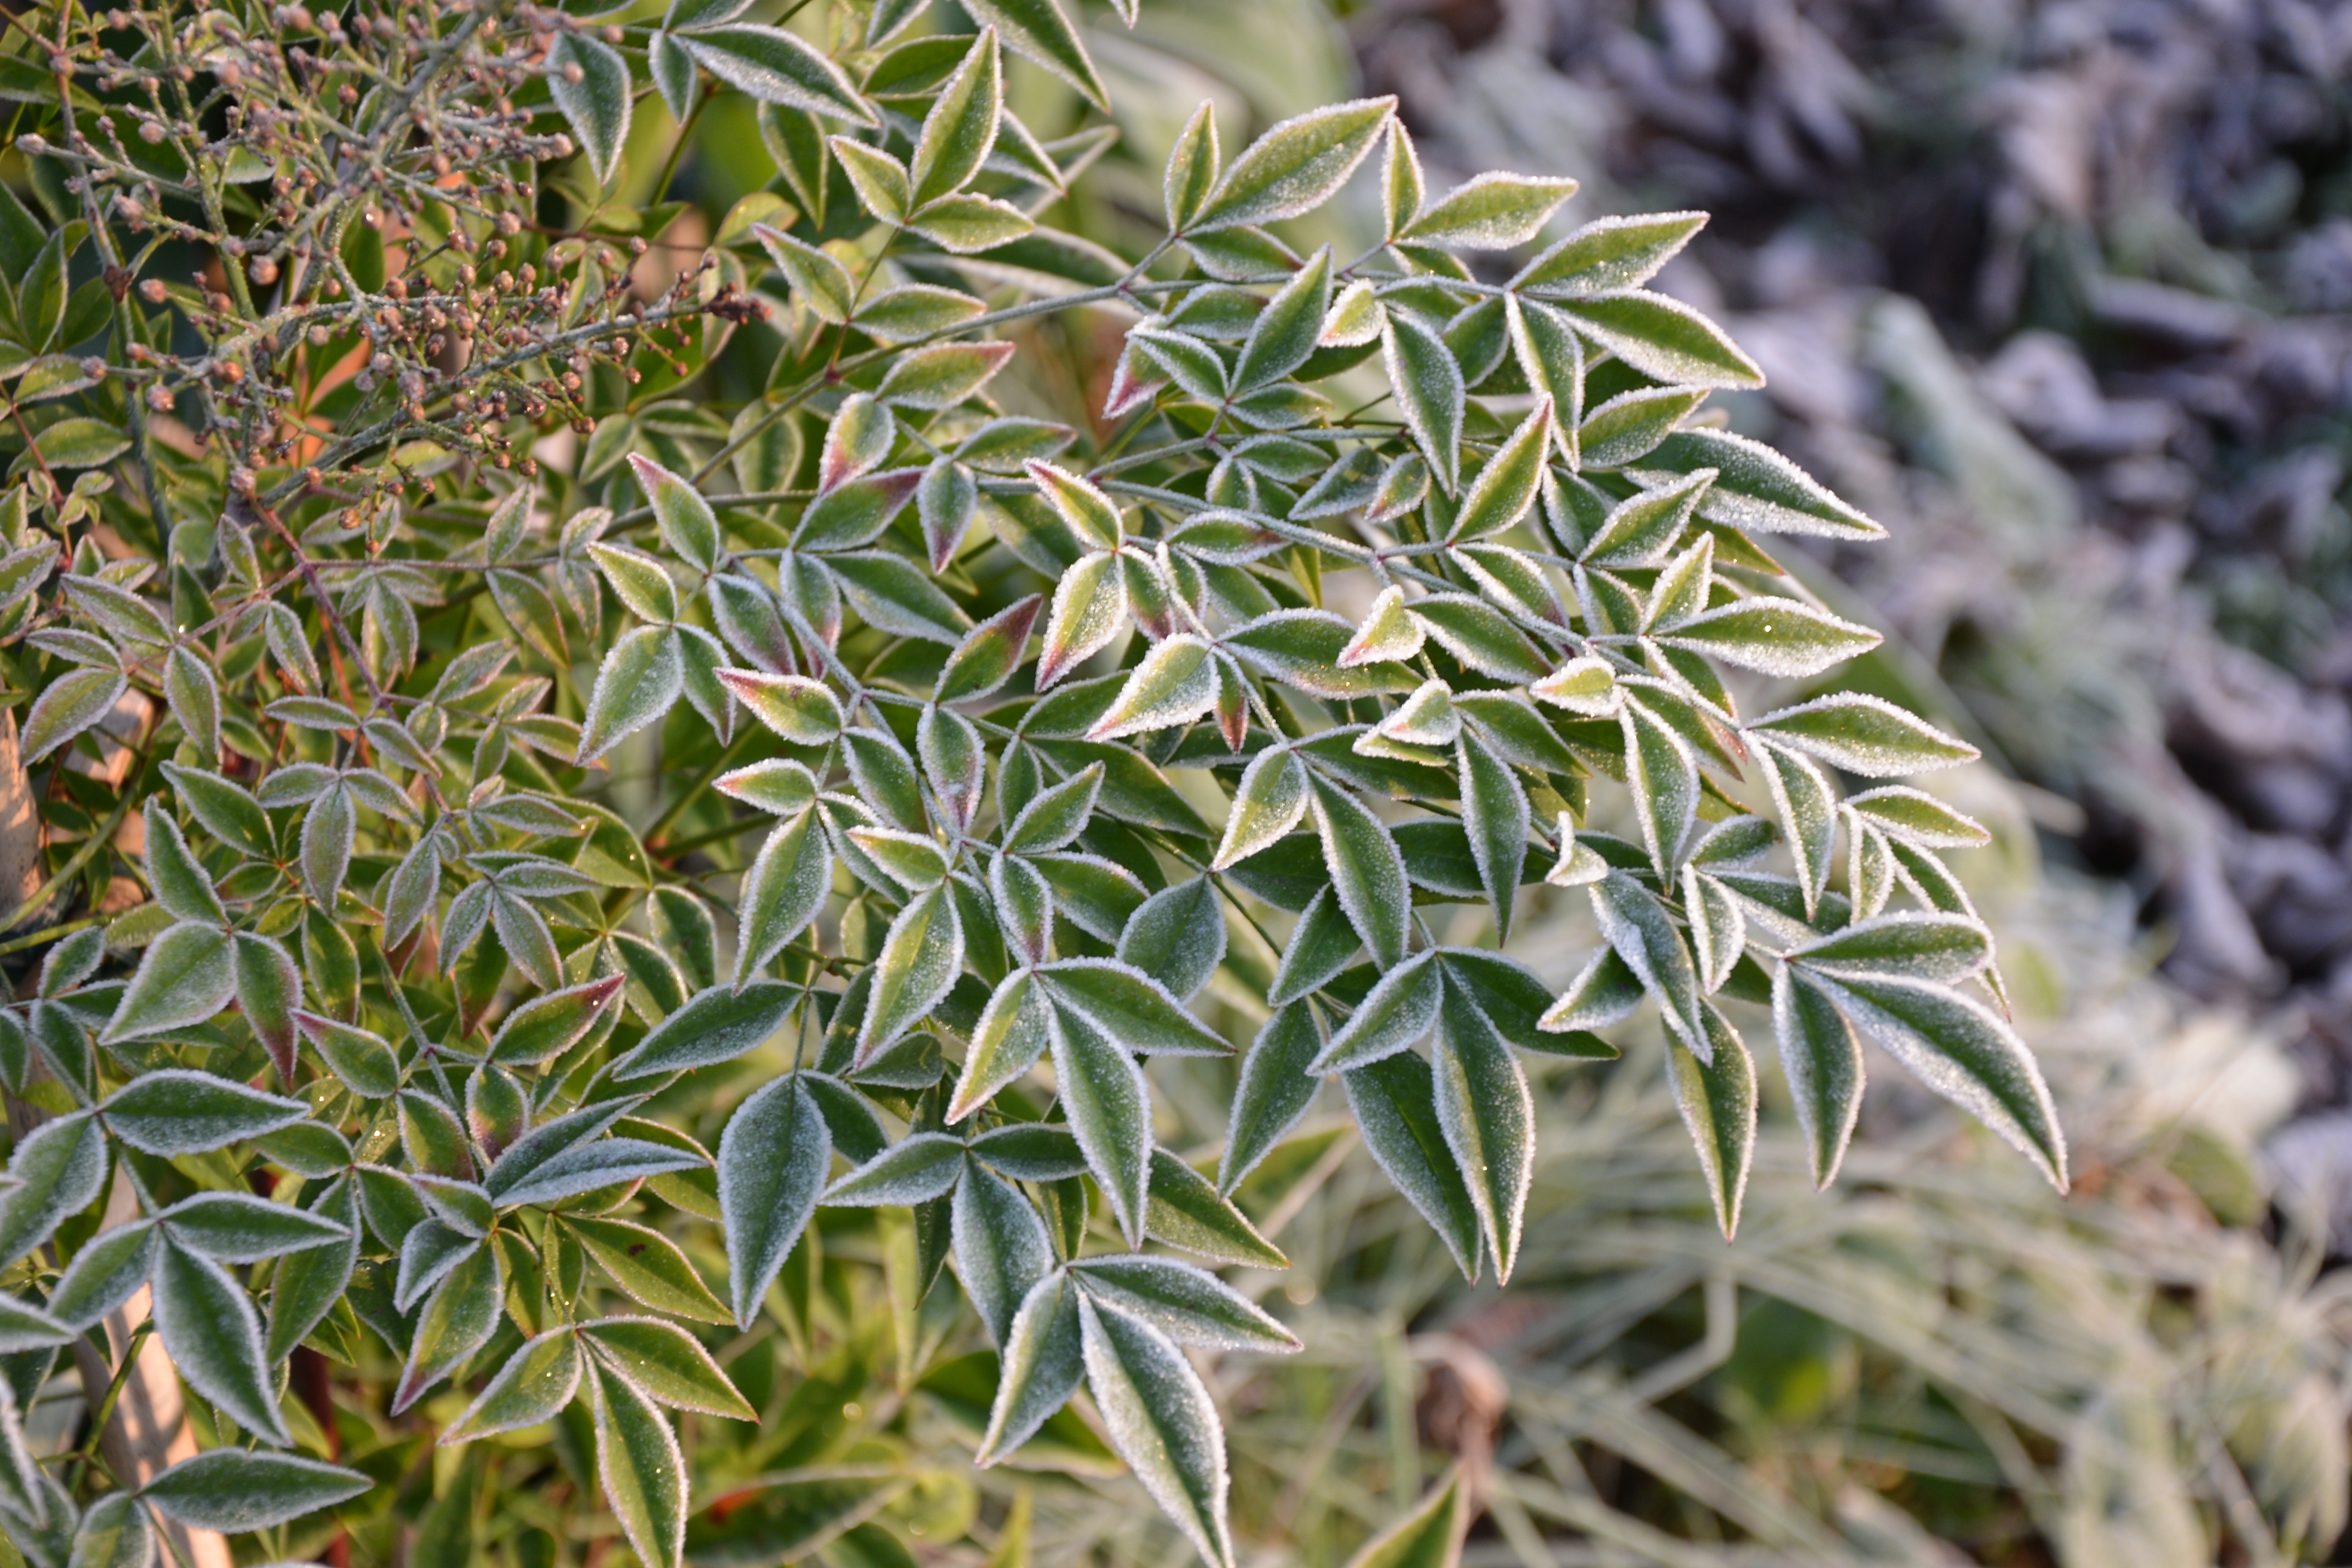
tree, nature, winter, plant, leaf, flower, foliage, green, produce, evergreen, botany, garden, flora, leaves, vegetation, shrub, serenity, bamboo, flowering plant, woody plant, land plant